Dylan Mohan Gray

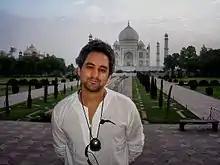
Dylan Mohan Gray, Agra, 2005

Dylan Mohan Gray is an Indian and Canadian filmmaker. His documentary feature film "Fire in the Blood", premiered in competition at the 2013 Sundance Film Festival and went on to enjoy the longest theatrical run of any non-fiction film in Indian cinema history (five weeks). An official selection at over 100 leading film festivals which was honoured with major awards and accolades worldwide, Fire in the Blood altered the global conversation around access to essential medicine, and in 2018 was named one of "26 landmark documentary films of the past seven decades" in a major retrospective curated by legendary documentarian John Pilger.